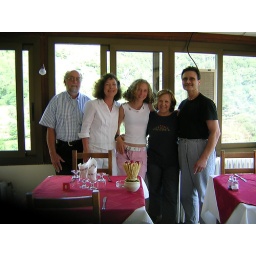
Our former renters the Bottos now have an auberge in Monti, on the mountain road from Menton to Sospel.